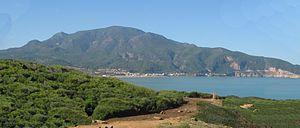
Le Chenoua est une montagne de 905 m d'altitude, située dans la région de Tipaza, au nord de l’Algérie.